Knott's equations

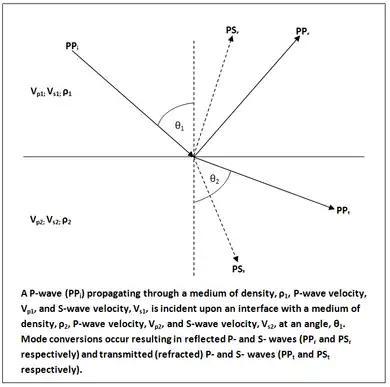
Diagram showing the mode conversions that occur when a P-wave reflects off an interface at non-normal incidence

In geophysics, Knott's equations were the first equations to describe the amplitudes of reflected and refracted waves generated at non-normal incidence upon an interface. They were derived in 1899 by the British geophysicist Cargill Gilston Knott using displacement potential functions and describe the same phenomenon that the Zoeppritz equations describe in terms of amplitude displacements.